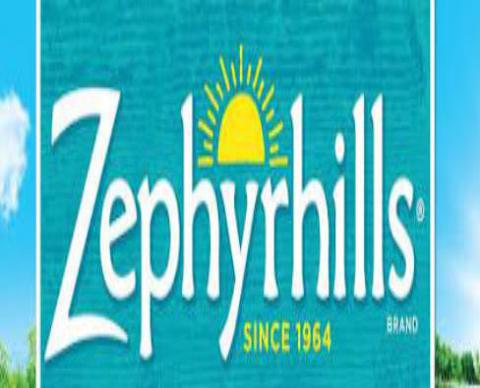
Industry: Food